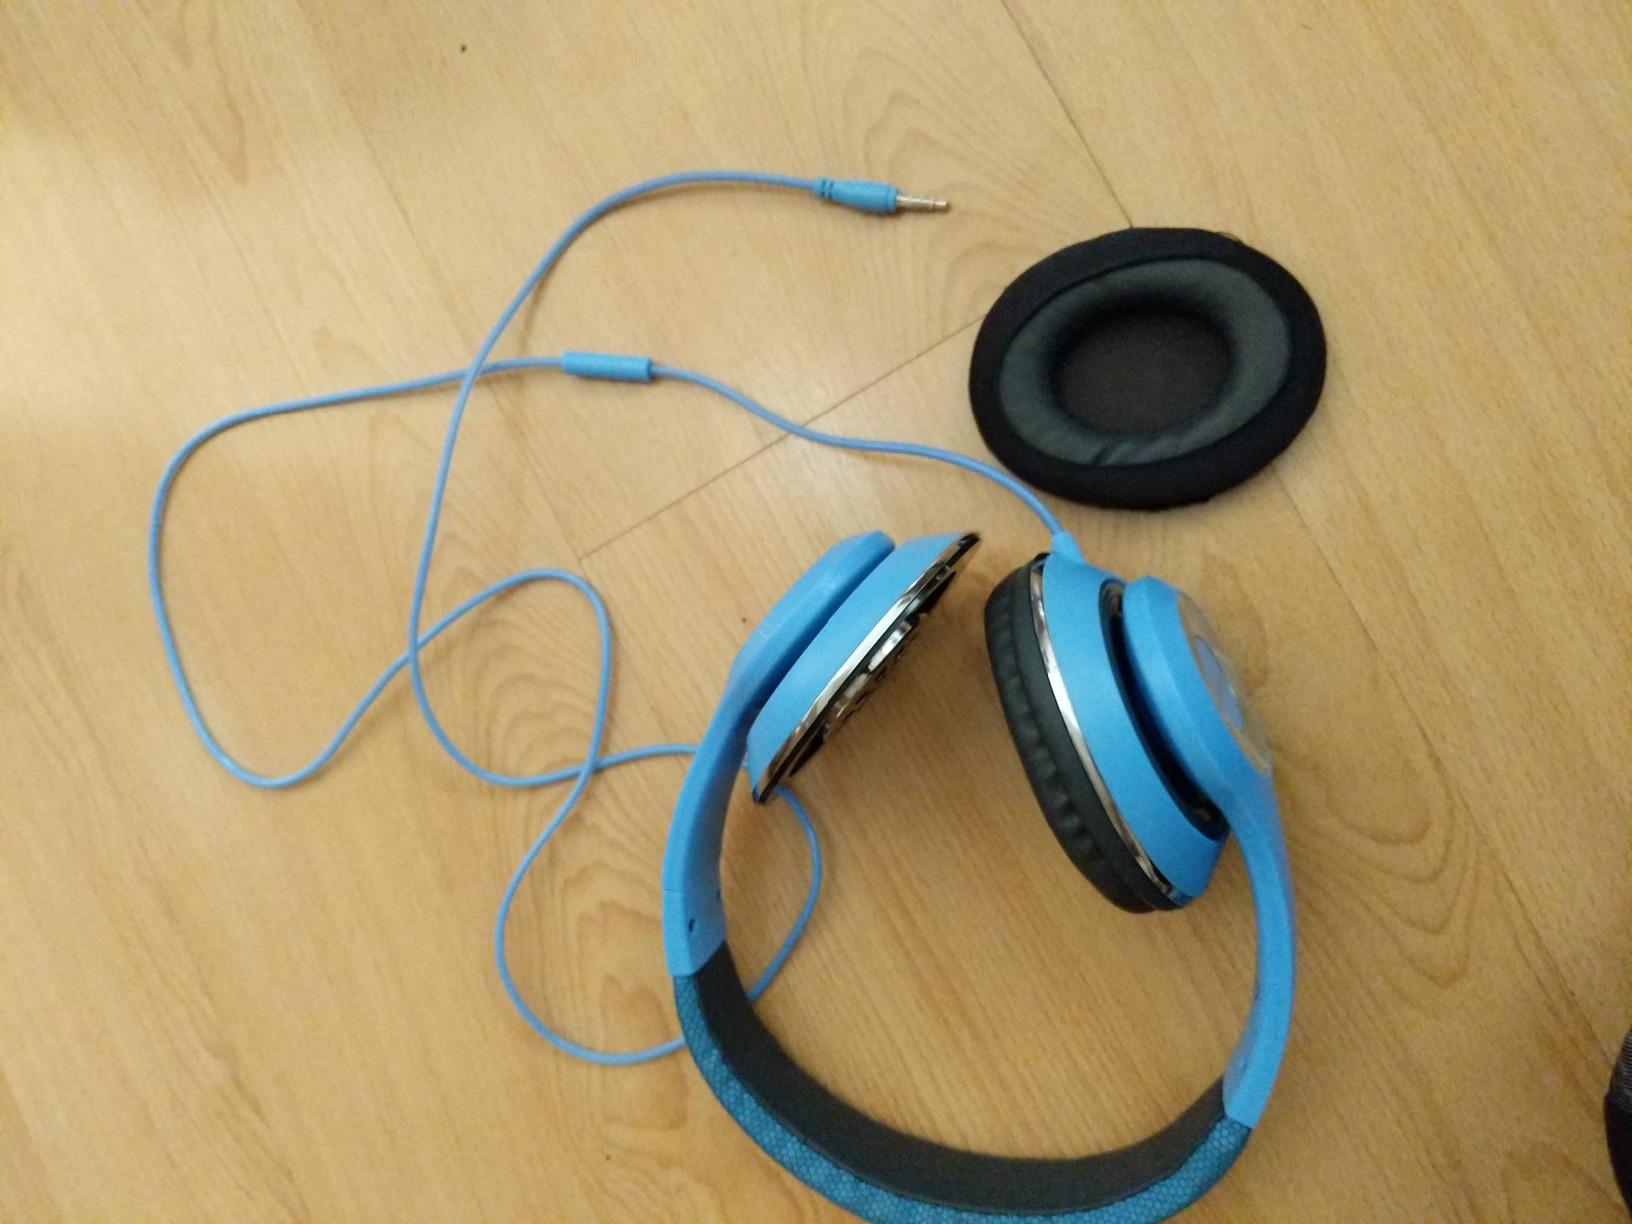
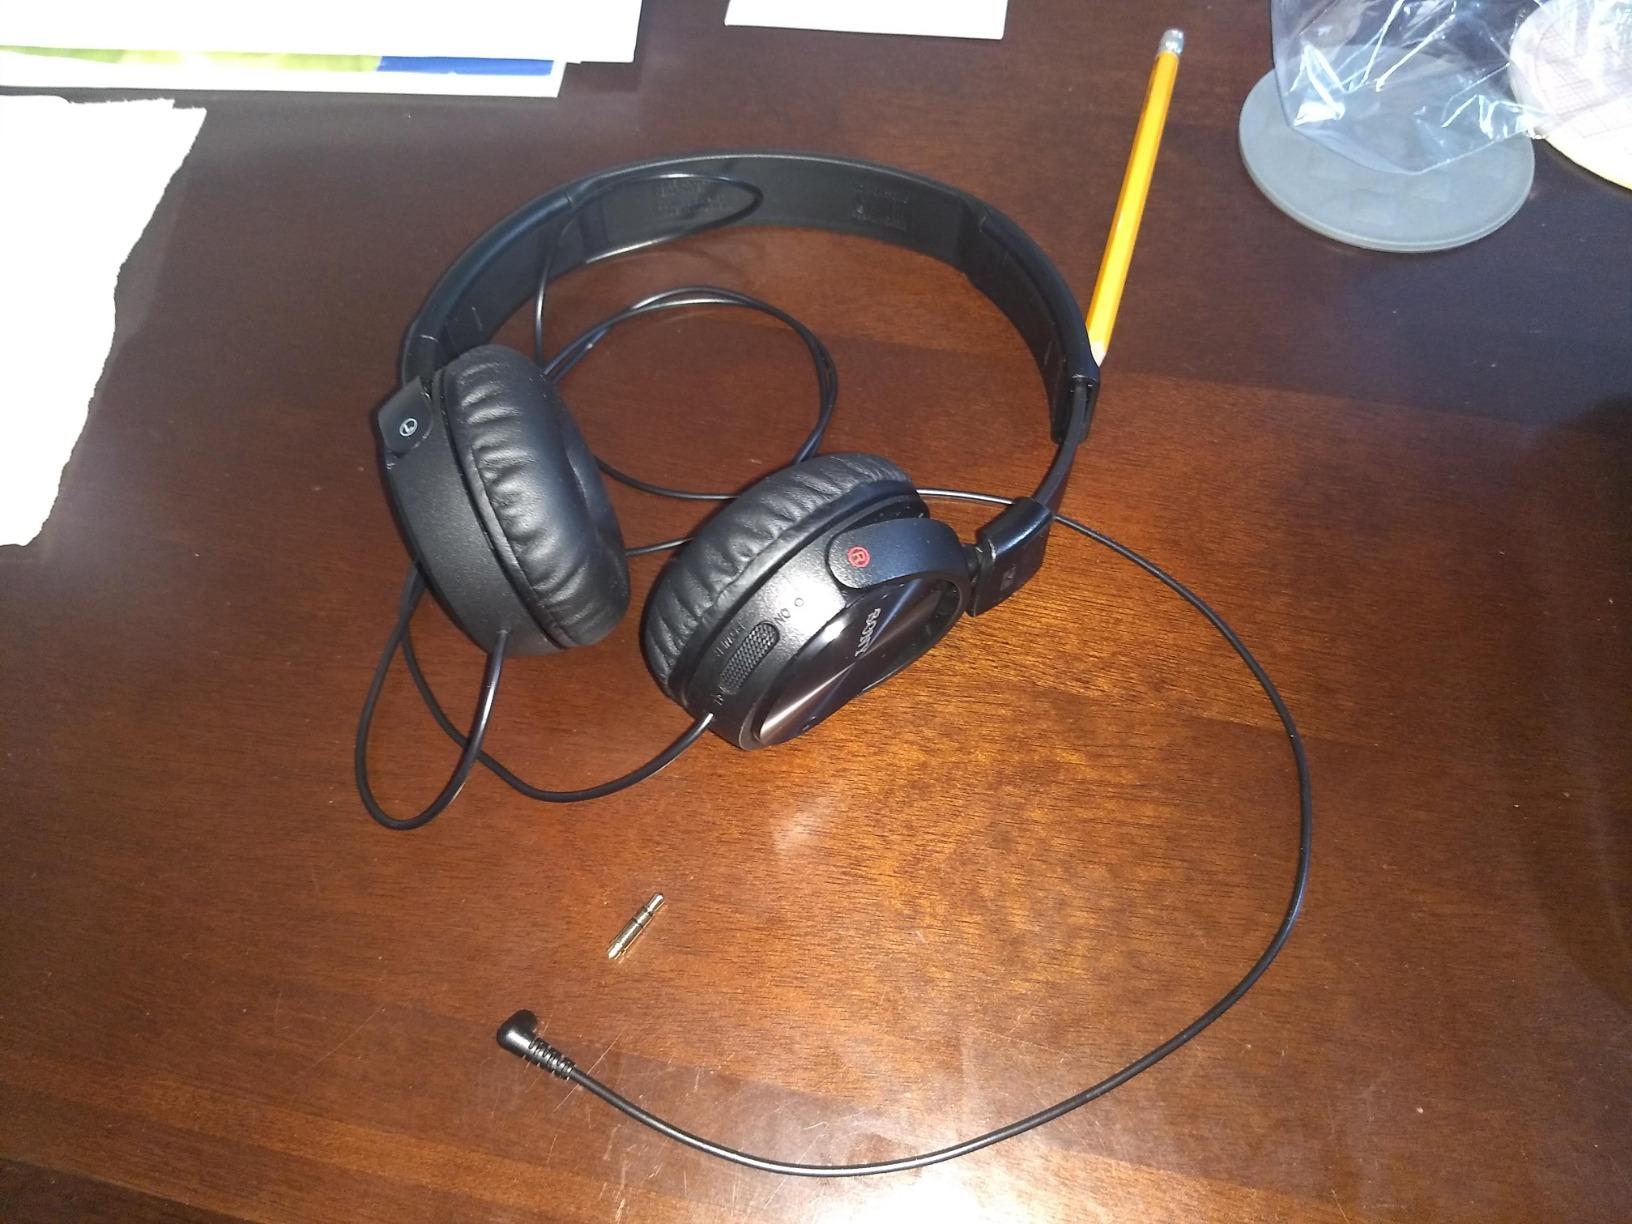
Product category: headphones
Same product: no